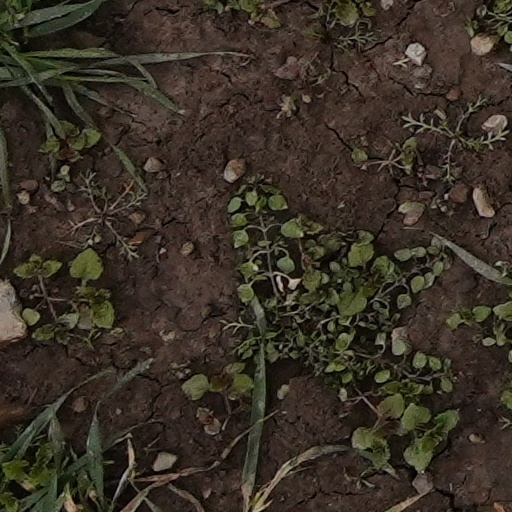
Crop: wheat